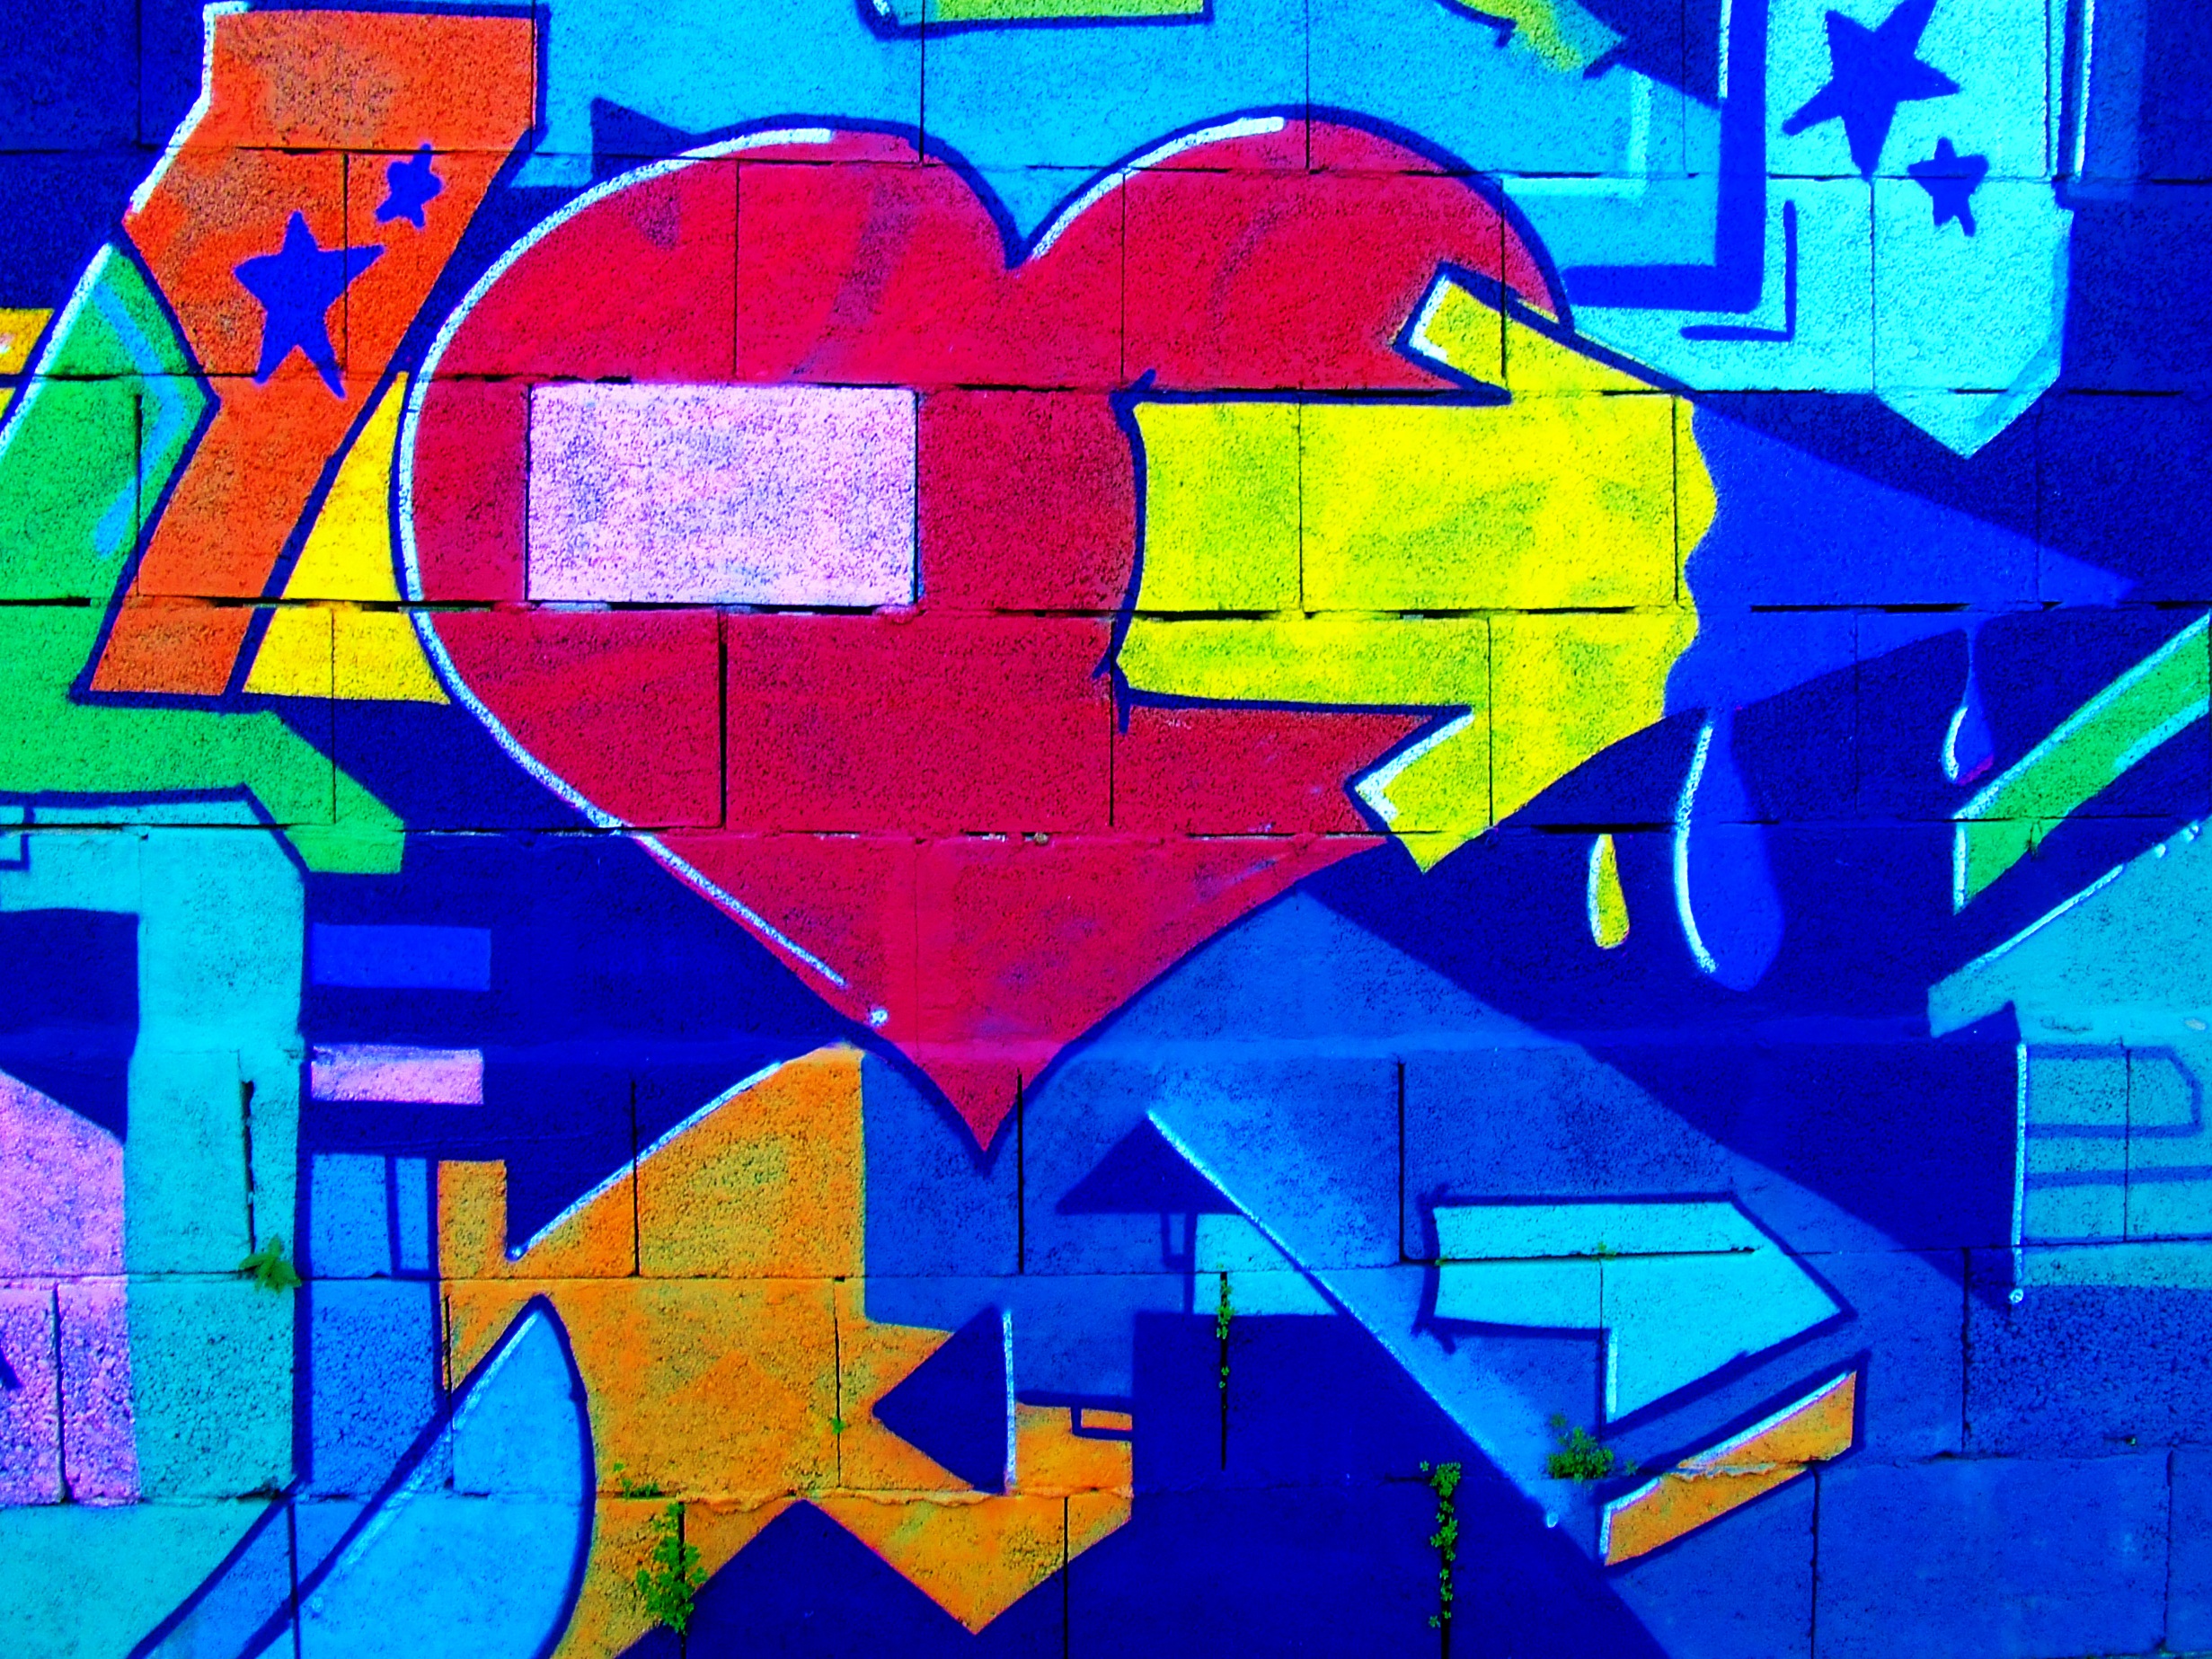
creative, vintage, retro, texture, glass, urban, wall, sign, love, heart, decoration, pattern, line, red, symbol, color, artistic, romance, romantic, paint, grunge, fashion, rough, blue, colorful, graffiti, modern, circle, arrow, art, sketch, drawing, illustration, design, decorative, bright, symmetry, message, passion, style, valentine, shape, backdrop, background pattern, modern art, colorful background, colorful abstract, color background, psychedelic art, graffiti background, creative background